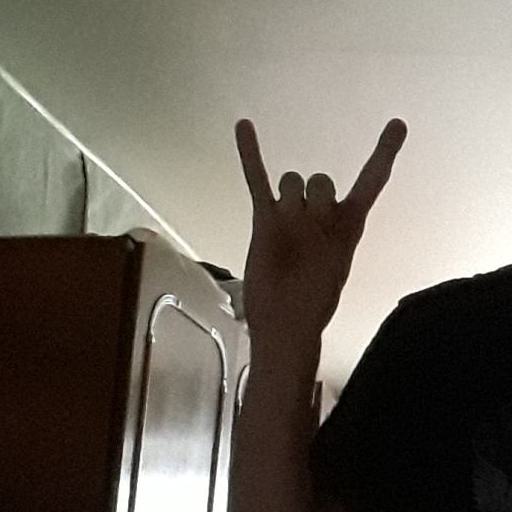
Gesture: rock